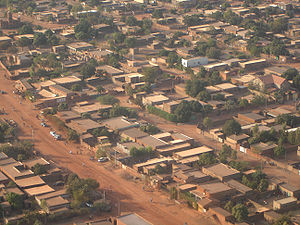
Centre (Burkina Faso)
Flyfoto fra Ouagadougou.